Fanny Crosby

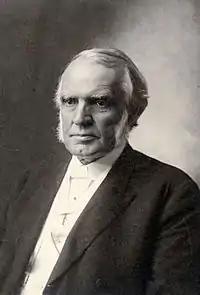
Charles Cardwell McCabe

American poet, author, and lecturer Will Carleton was a wealthy friend with whom Crosby had lived in her last years in Brooklyn. He had been giving lectures on her hymns and life, and had published a series of articles about her in his "Every Where" magazine in 1901 (which had a peak circulation of 50,000 copies a month), for which he paid her $10 (~$ in ) an article. In 1902, he wrote a tribute to her that was published in his "Songs of Two Centuries".